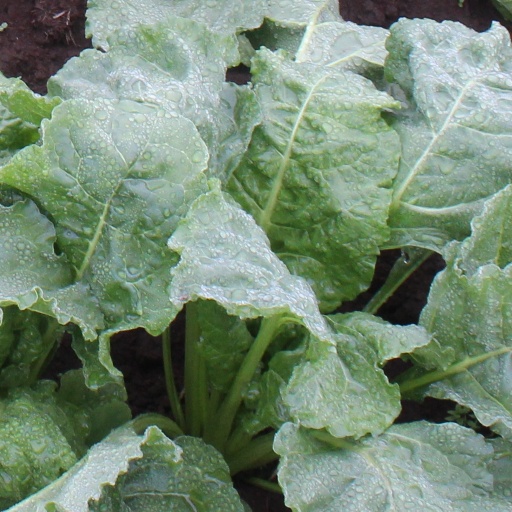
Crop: sugar beet